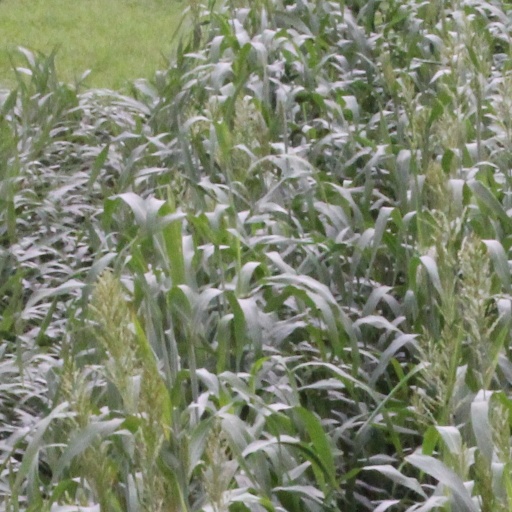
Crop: sorghum